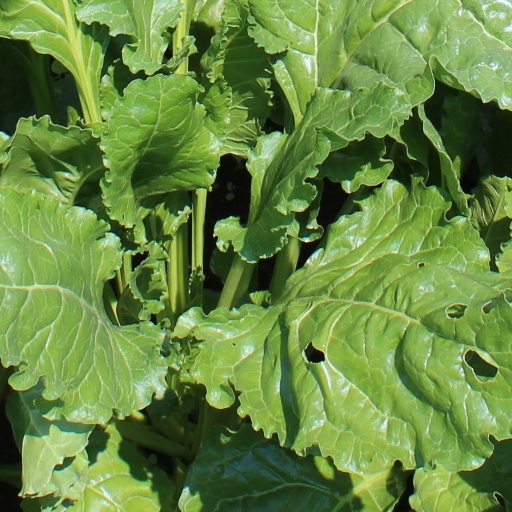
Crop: sugar beet